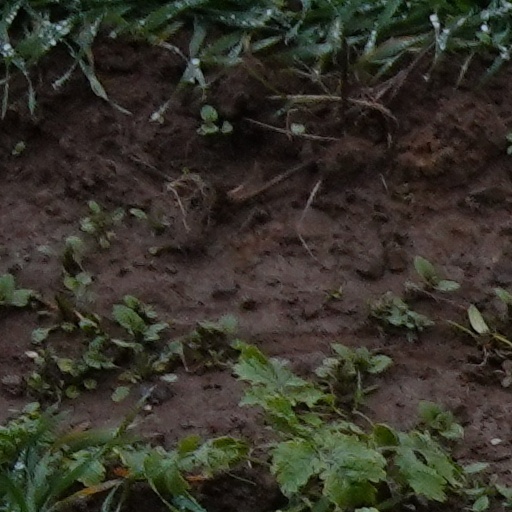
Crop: wheat